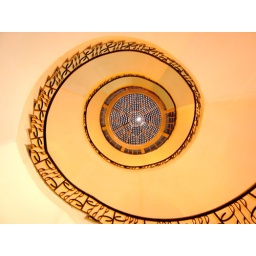
Hotel Europeski in Warsaw. Looking from the ground floor to the dome at the top.